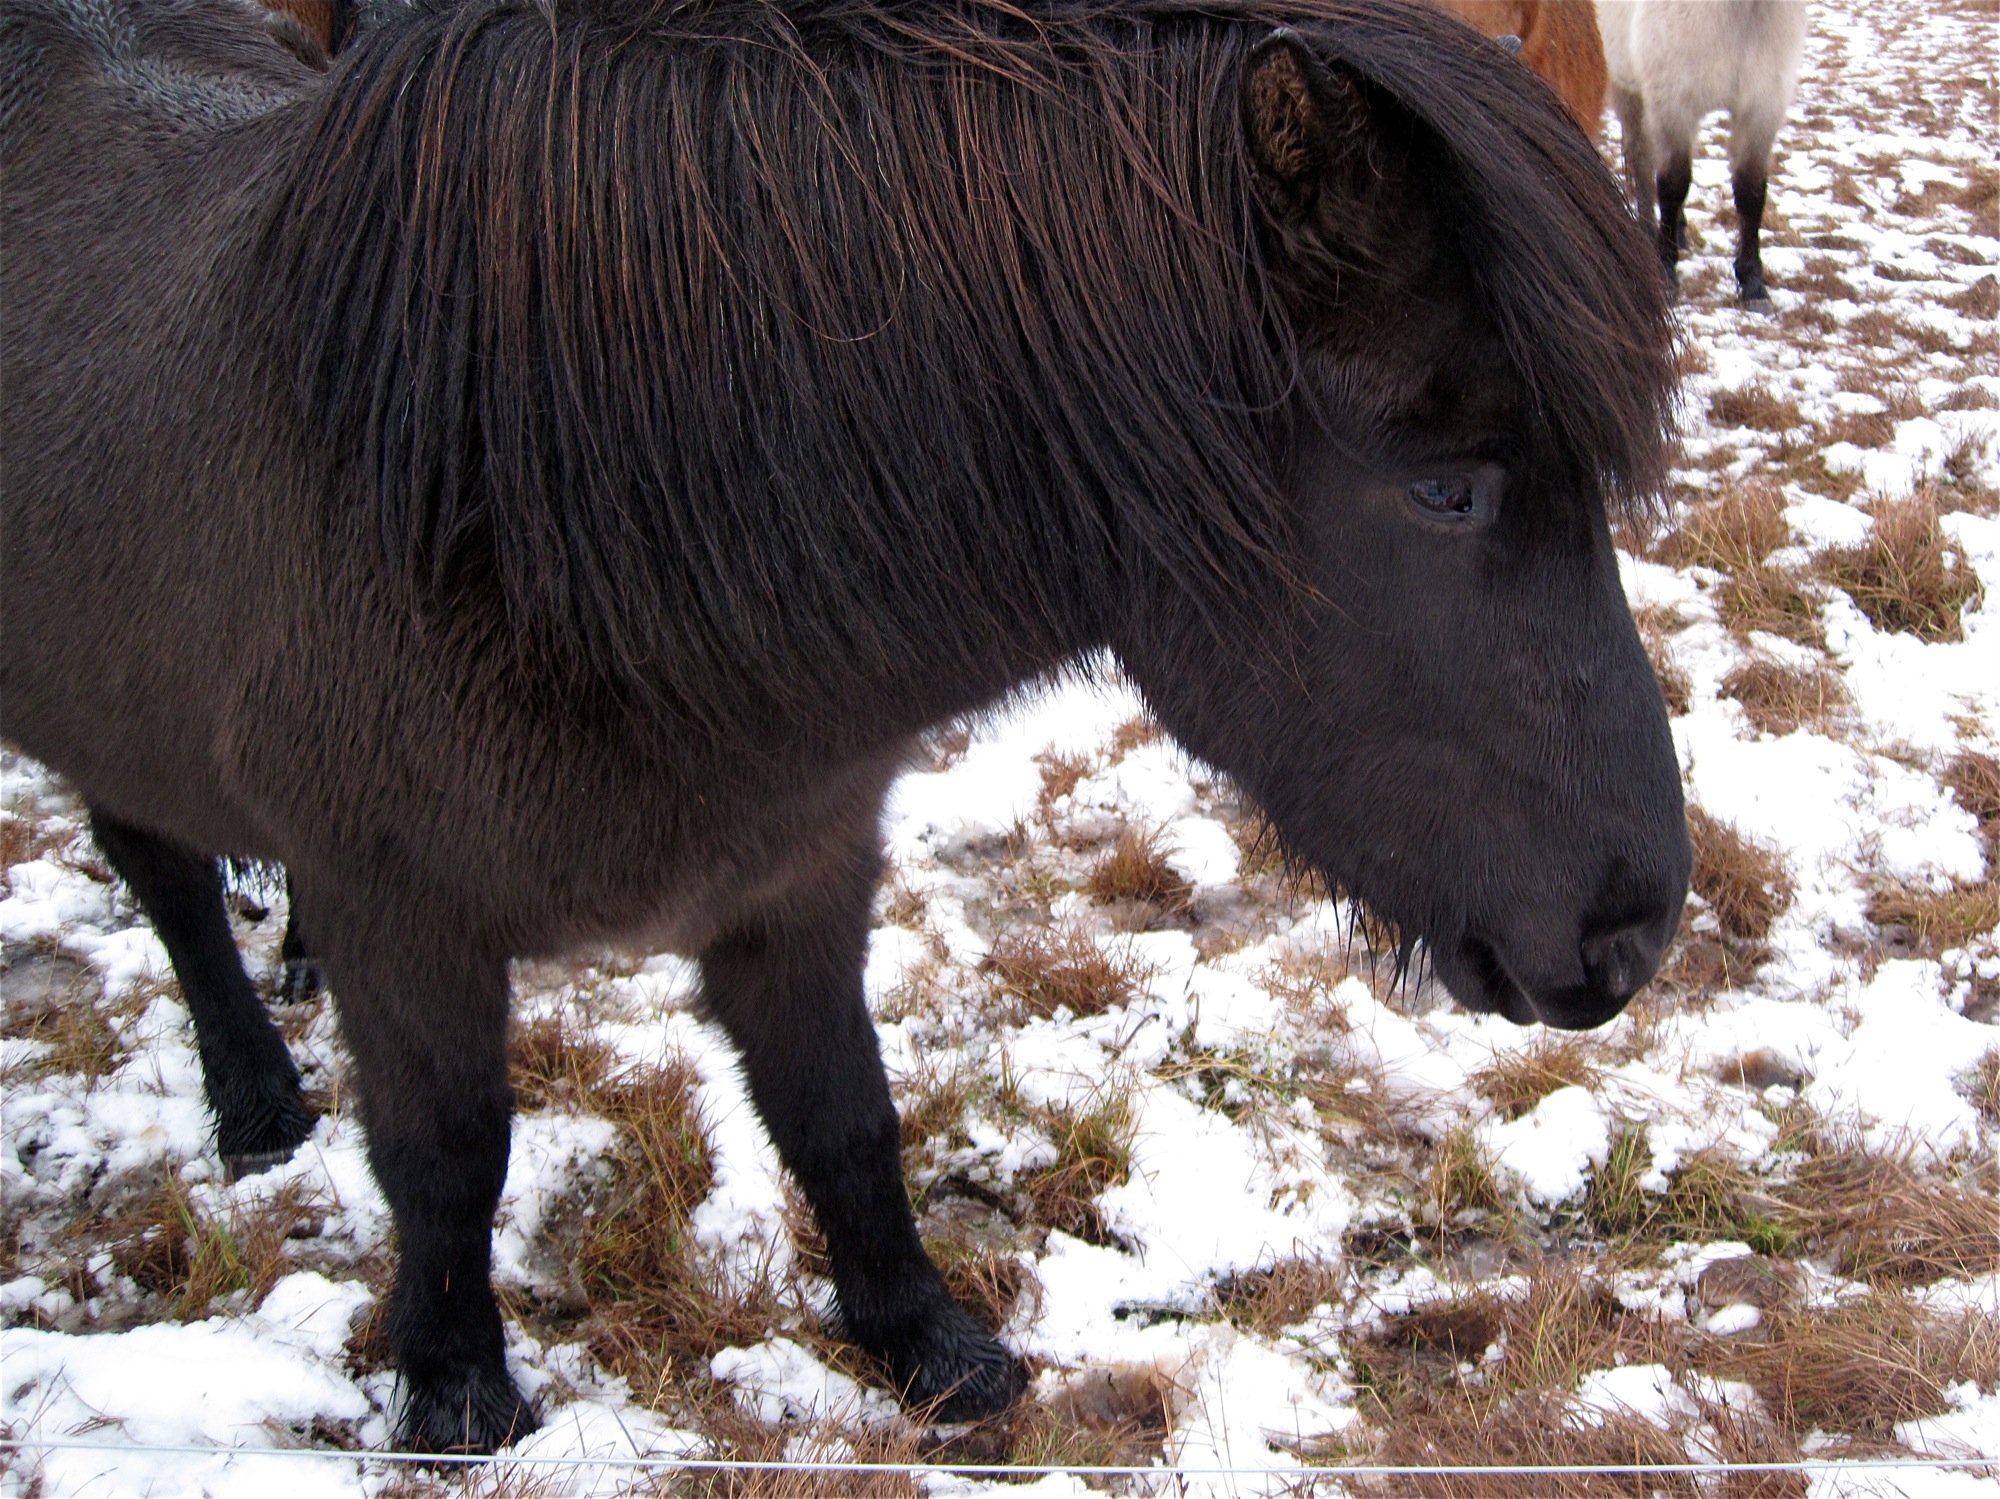
snow, winter, wildlife, horse, mammal, stallion, mane, iceland, fauna, vertebrate, mare, pack animal, cattle like mammal, horse like mammal, mustang horse